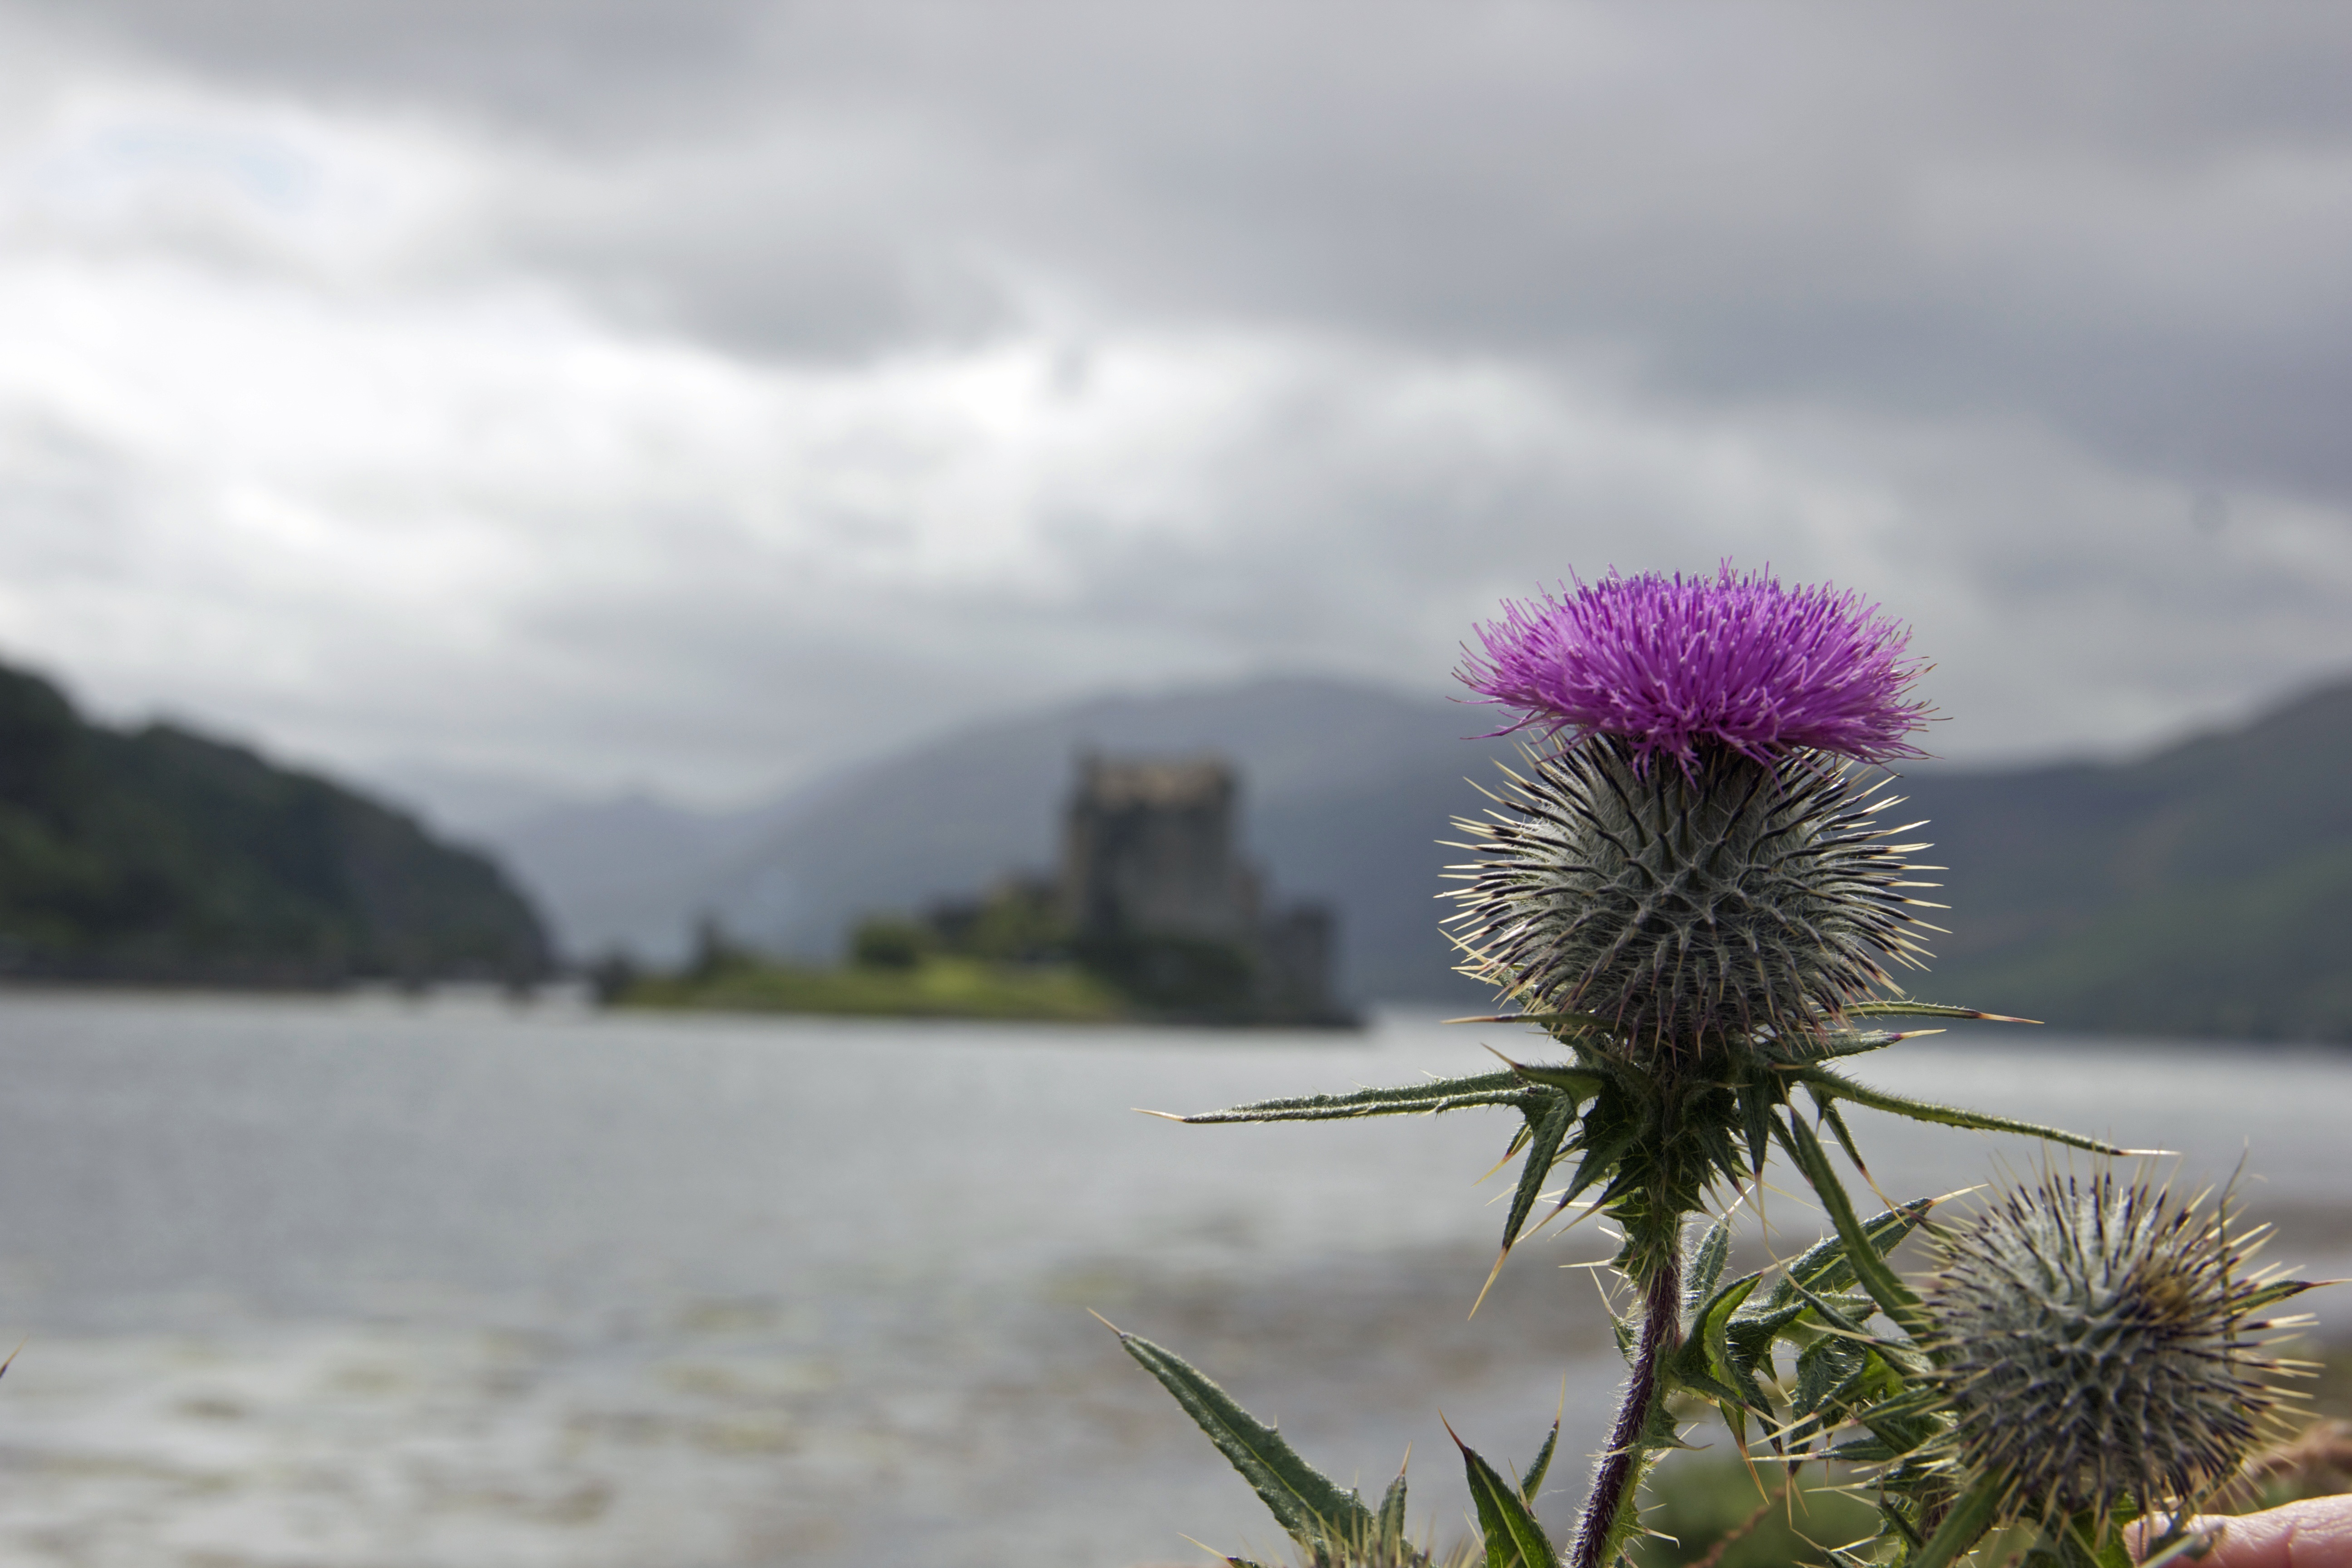
nature, plant, field, flower, purple, symbol, castle, botany, highland, flora, thistle, scotland, scottish, traditional, flowering plant, daisy family, eilean donan, land plant